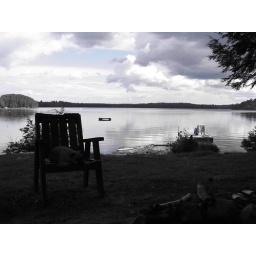
blue by the lake